Apichatpong Weerasethakul

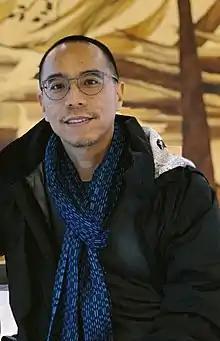
Apichatpong Weerasethakul in 2019

Apichatpong Weerasethakul (born 16 July 1970) is a Thai independent film director, screenwriter, film producer and Professor at Tama Art University in Tokyo. Working outside the strict confines of the Thai film studio system, Apichatpong has directed several features and dozens of short films. Friends and fans sometimes refer to him as "Joe" (a nickname that he, like many with similarly long Thai names, has adopted out of convenience).